Estate tax in the United States

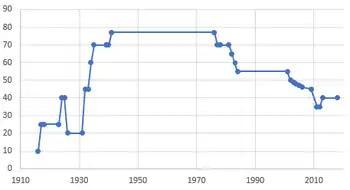
Top Estate Tax Rate, 1914–2018

Taxes on estates or inheritance in the United States have been levied since the 18th century. According to the IRS, a temporary stamp tax in 1797 applied a tax of varying size depending on the size of the bequest, ranging from 25 cents for a bequest between and , to 1 dollar for each . The tax was repealed in 1802. In the 19th century, the Revenue Act of 1862 and the War Revenue Act of 1898 also imposed similar taxes to fund the Civil War and the Spanish-American War. Each was repealed when the revenue was no longer necessary. The modern estate tax was enacted in 1916.